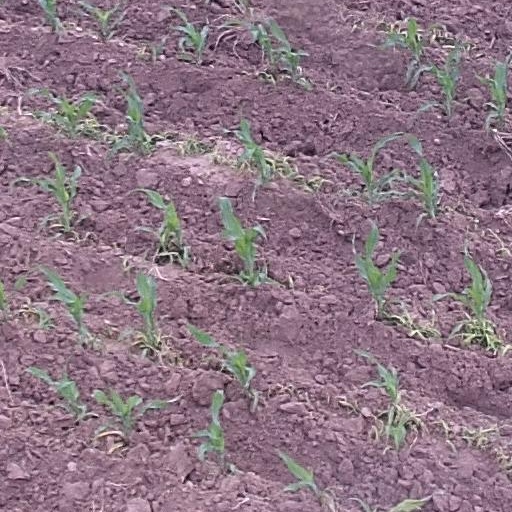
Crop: maize; corn